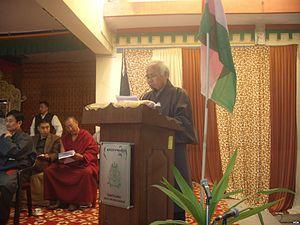
Tempa Tsering, est un homme politique tibétain représentant du 14ᵉ dalaï-lama à New Delhi et membre du gouvernement tibétain en exil dont il fut ministre des Affaires étrangères d'août 2006 à août 2012. Il est le mari de Jetsun Pema, la sœur cadette du dalaï-lama.